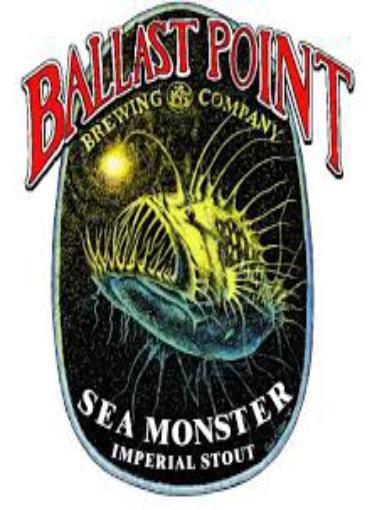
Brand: Ballast Point
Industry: Food